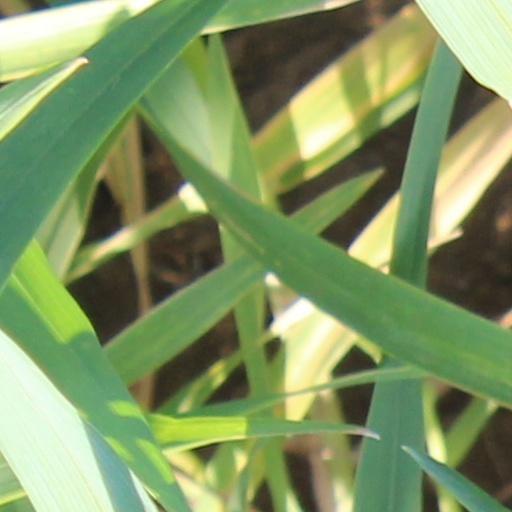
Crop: wheat